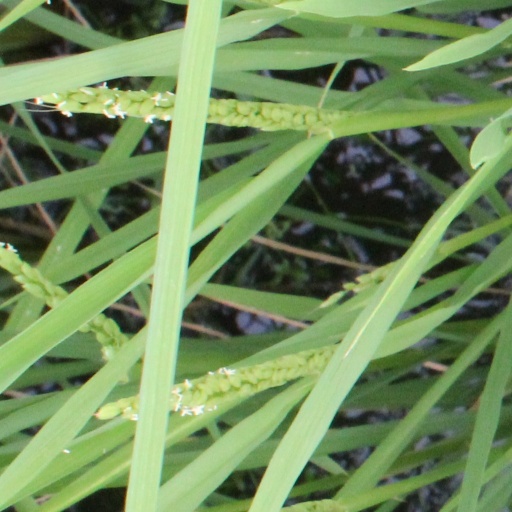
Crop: rice